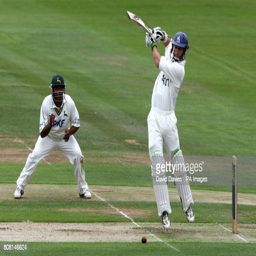
cricket player bats during the match